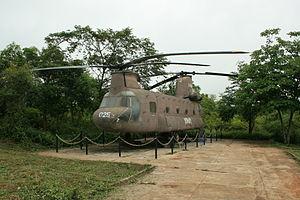
Le siège de Khe Sanh est une bataille de la guerre du Viêt Nam qui opposa l'armée américaine à l'Armée populaire vietnamienne et les troupes du Front national de libération du Sud Viêt Nam. Elle se déroula au début de 1968, durant la fameuse offensive du Tết. Elle commença le 21 janvier, et dura 77 jours. Conclue par une victoire américaine, elle n'eut cependant pas de réelle implication stratégique.